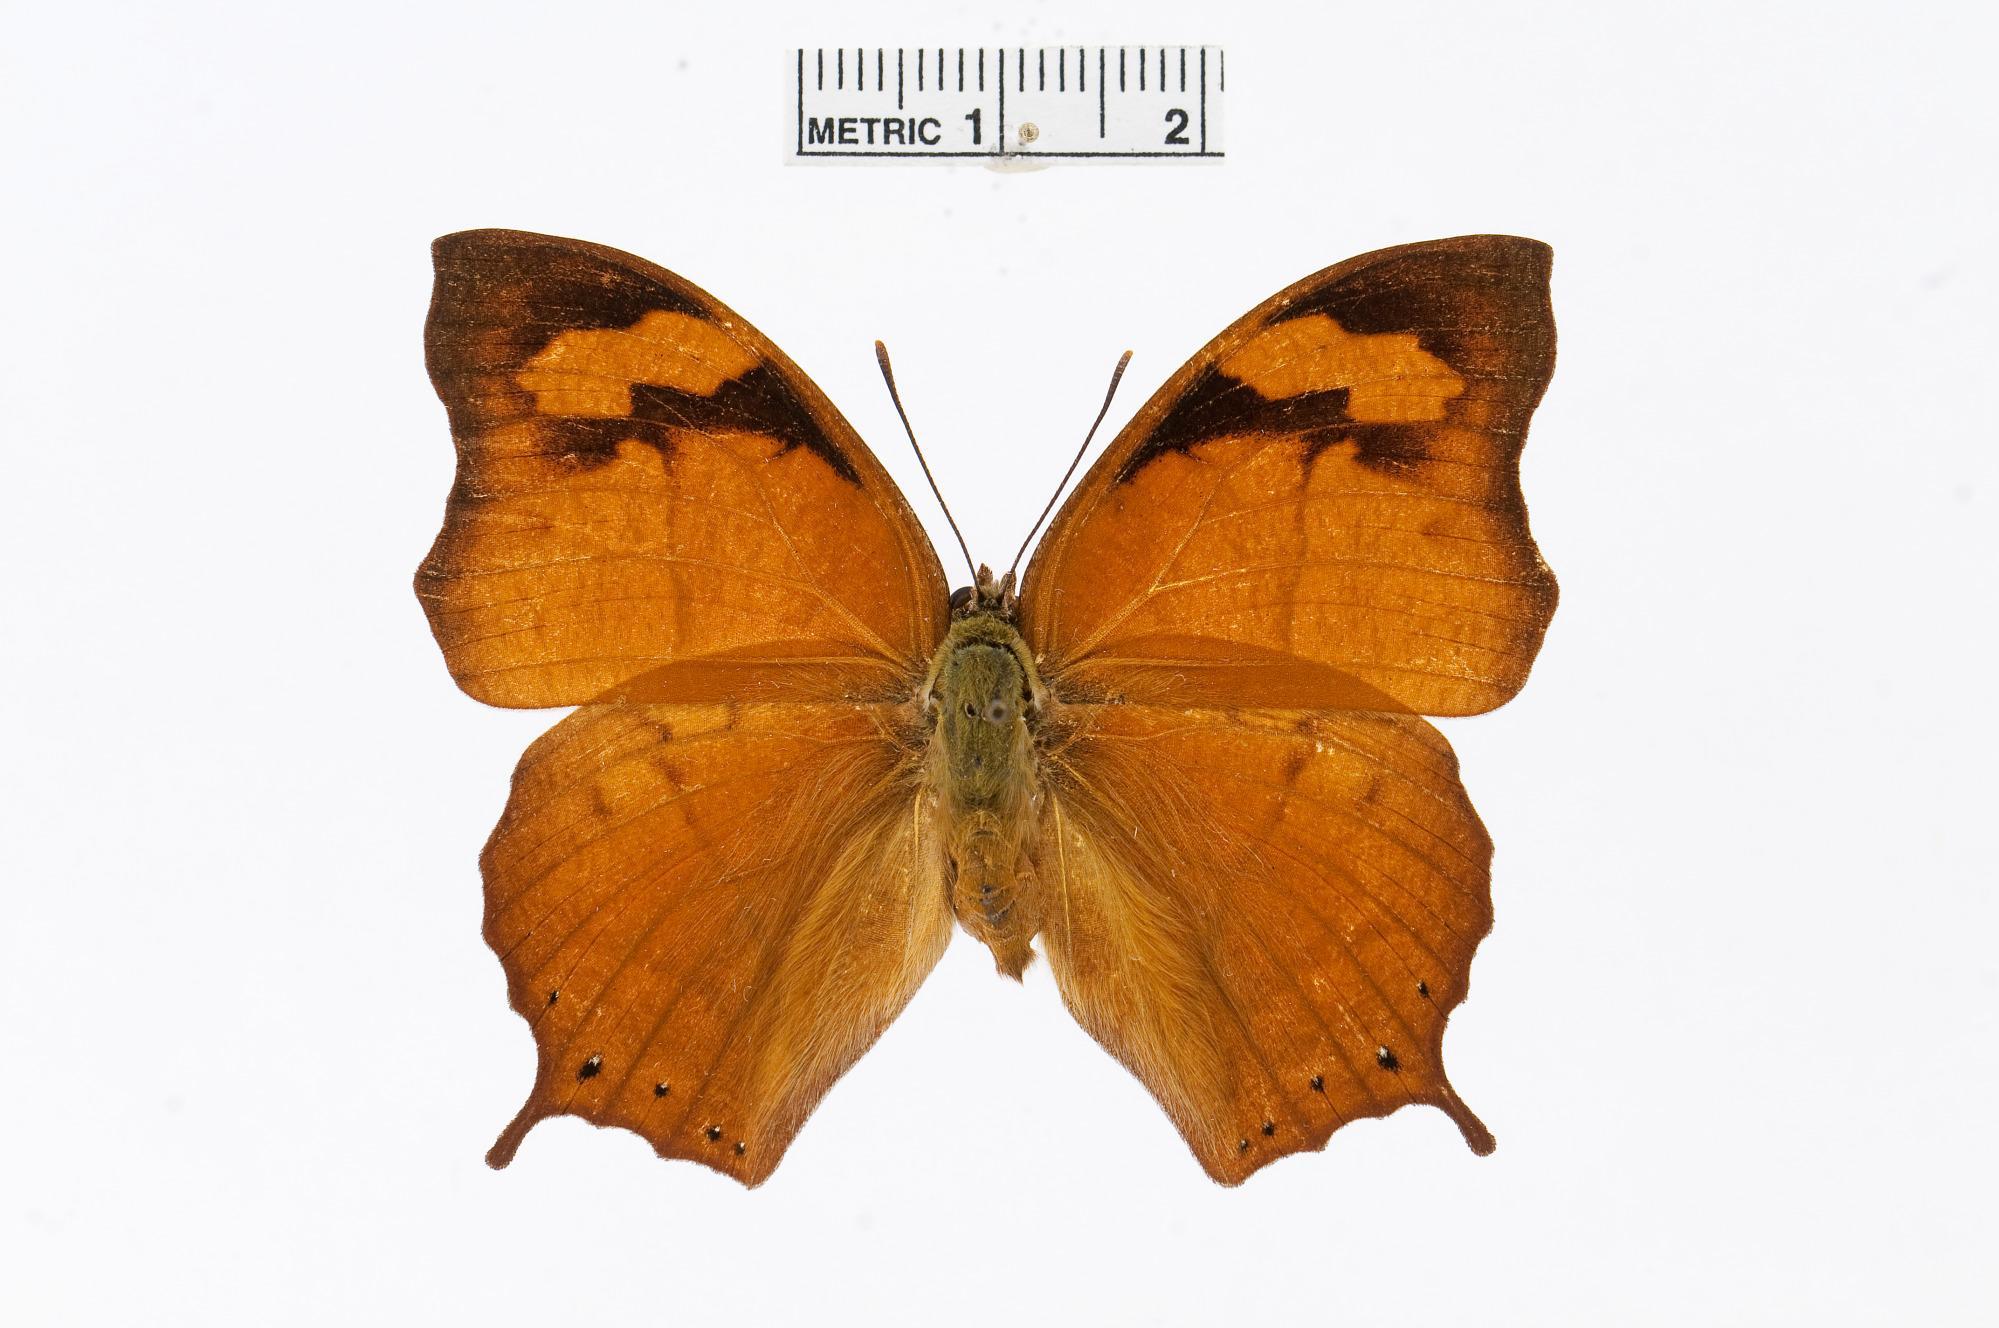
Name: Fountainea glycerium
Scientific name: Fountainea glycerium (Doubleday, 1849)
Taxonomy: Animalia, Arthropoda, Insecta, Lepidoptera, Nymphalidae, Charaxinae